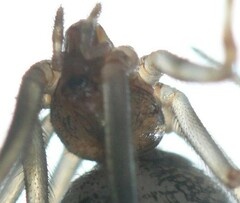
Species: Parasteatoda_tepidariorum